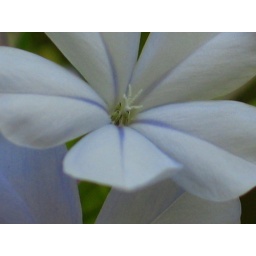
The flowers come in white or various shades of pink and blue.